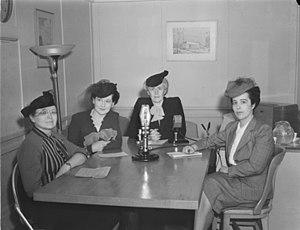
Trois invitées de l'émission ""Votre opinion Mesdames"" sous la direction de madame Pierre Casgrain (Thérèse Casgrain), réunies autour d'une table dans les studios de la station C.B.C. (Radio-Canada) à Montréal. Nous apercevons, de gauche à droite, madame Germain Parrot, présidente de la Saint-Vincent-de-Paul féminine, madame Juliette Dupont-Perron, bibliothécaire au Service international de Radio-Canada, madame Thérèse Casgrain et madame Daniel de Yturralde, secrétaire de la clinique BCS de Montréal."
Le droit de vote des femmes au Québec fut adopté le 18 avril 1940 par l’Assemblée nationale du Québec. Le droit de vote fut officiellement obtenu le 25 avril 1940. Toutefois, la loi entra en vigueur le 1ᵉʳ janvier 1941, huit mois après son adoption, et les Québécoises votèrent pour la première fois au niveau provincial aux élections partielles du 6 octobre 1941 à Saint-Jean et Huntingdon, puis aux élections générales québécoises de 1944.